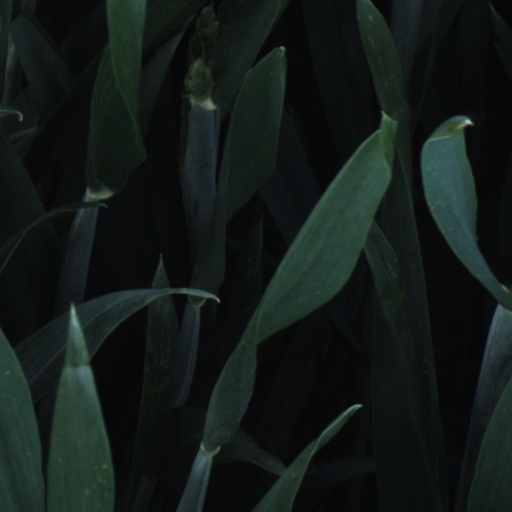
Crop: wheat